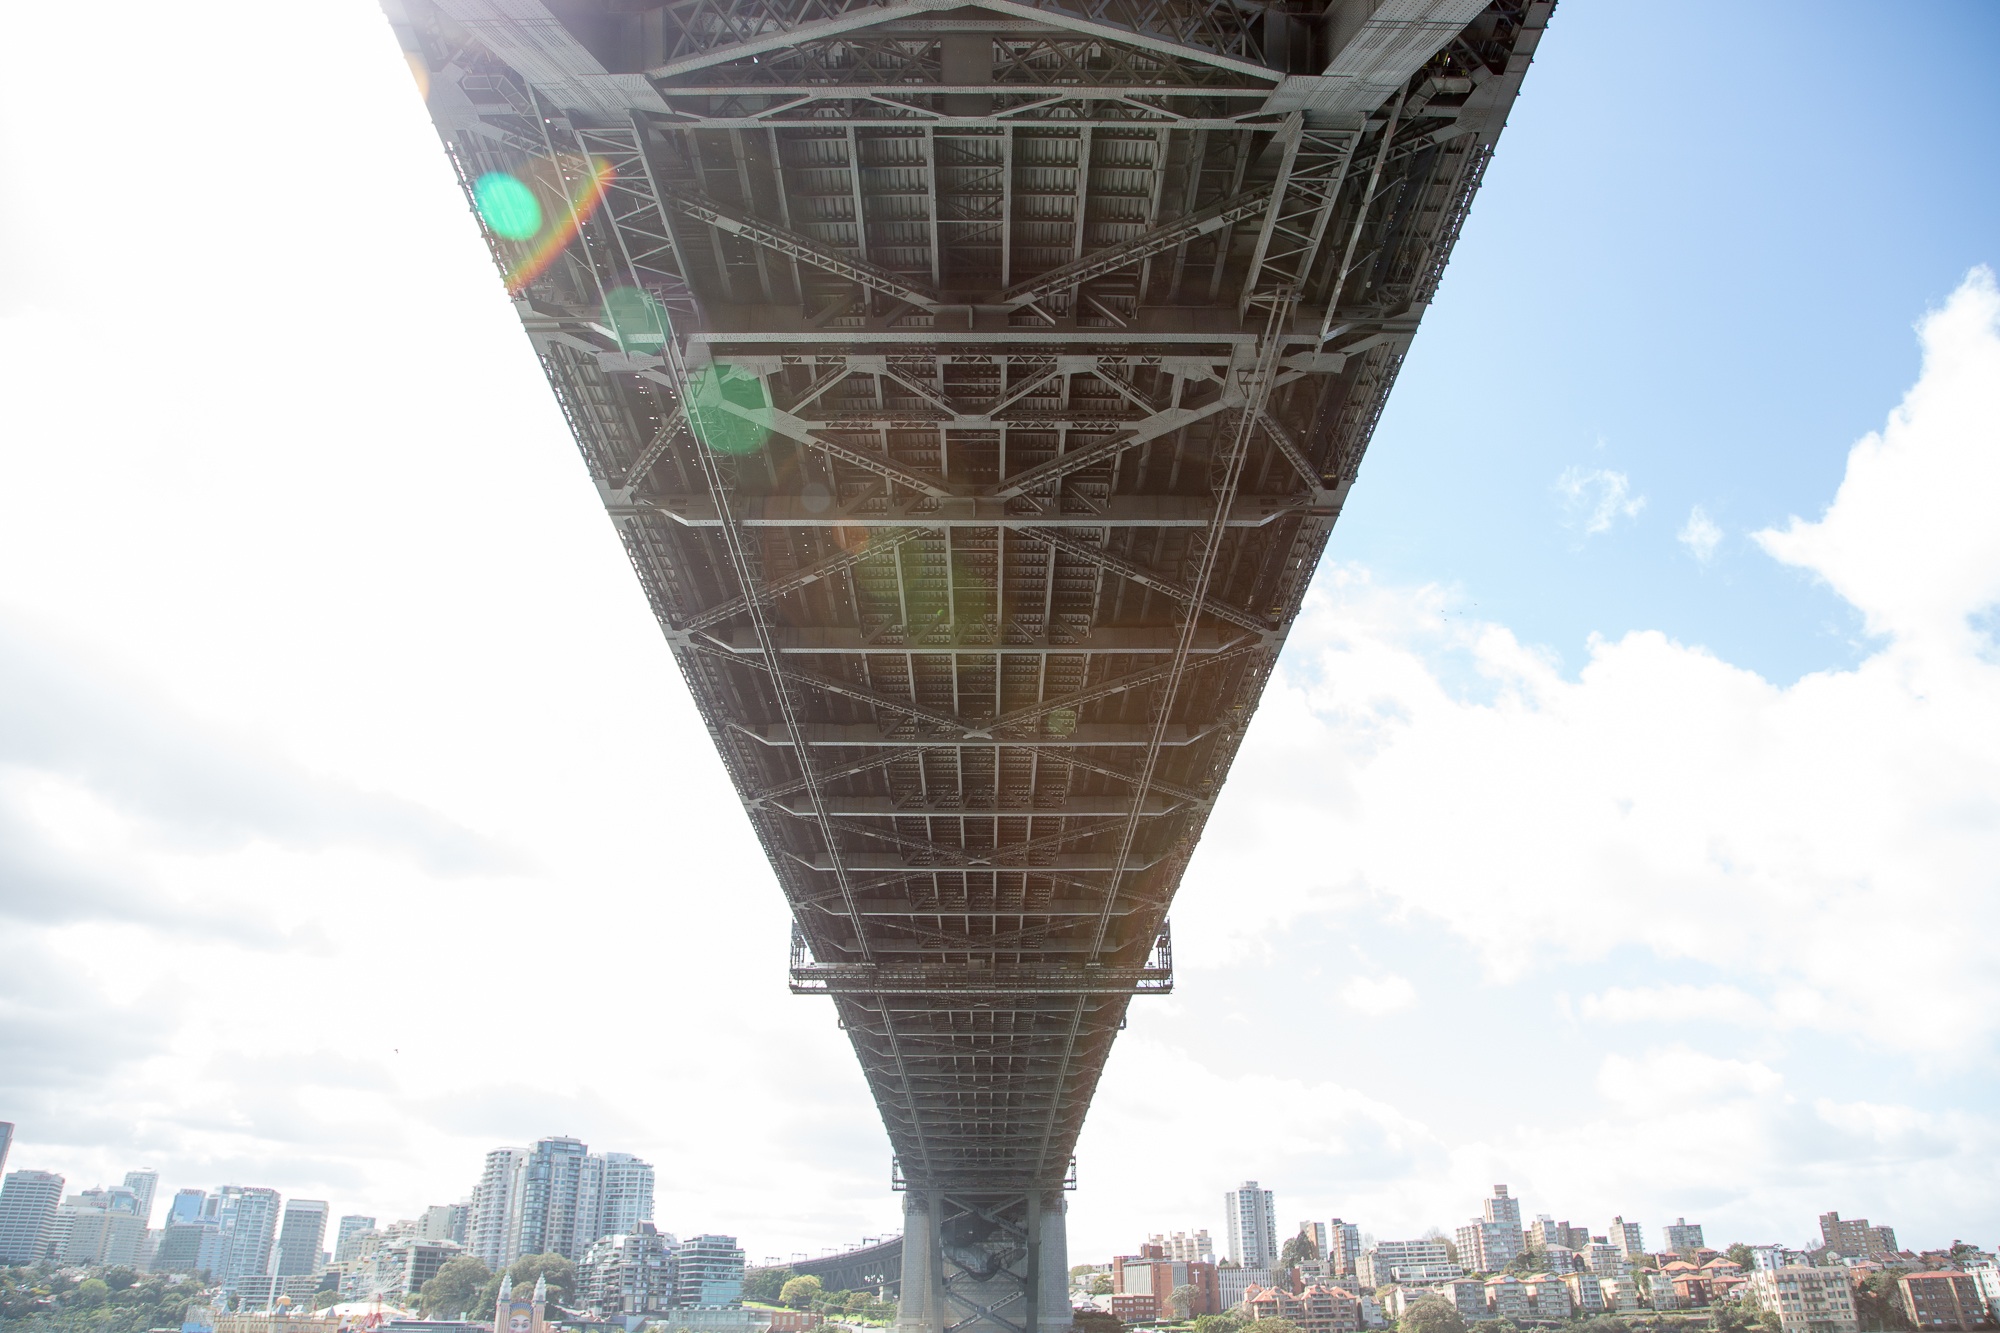
structure, skyscraper, tower, landmark, stadium, atmosphere of earth